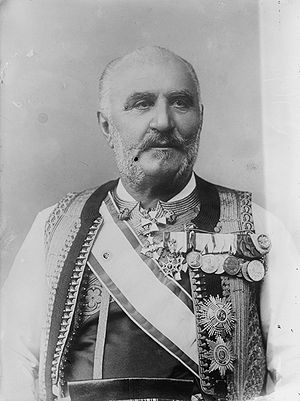
Montenegros historie / Selvstændighedens højdepunkt - Duklja 600–1102
Kong Nikola 1. Petrović-Njegoš var prins i Cetinje fra 1860, men blev den første og hidtil sidste formelle konge af Montenegro 28.august 1910, da kongedømmet blev proklameret. Hans stat viste afgørende økonomiske og militære svagheder under Balkankrigene og 1. verdenskrig.
Montenegros historie er stærkt præget af landets nærhed til mægtigere nabolande og har været båret frem af en ofte meget dygtig balancering mellem stormagter helt til moderne tid. Dele af området har været underlagt ret mange og skiftende udenlandske herredømmer, men en uafhængig, mere eller mindre kontinuerlig montenegrinsk stat eksisterede uafbrudt fra 1356 til 1918, og igen fra 2006.